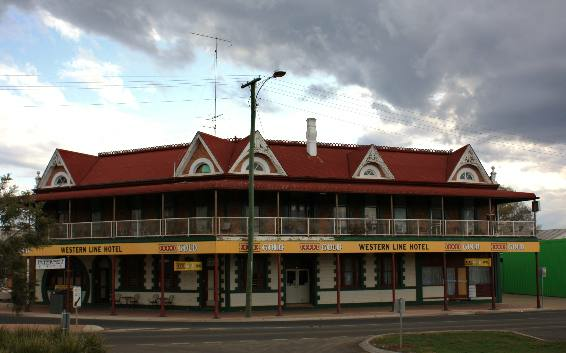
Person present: No